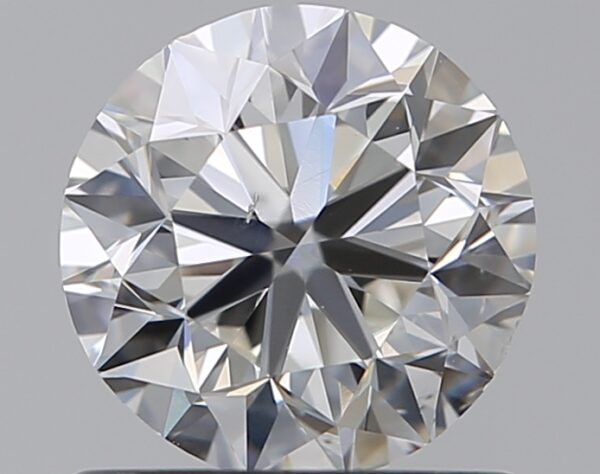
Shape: round
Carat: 0.8
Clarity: SI1
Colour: G
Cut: VG
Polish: EX
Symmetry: VG
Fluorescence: N
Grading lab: GIA
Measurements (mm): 5.74 x 5.8 x 3.74